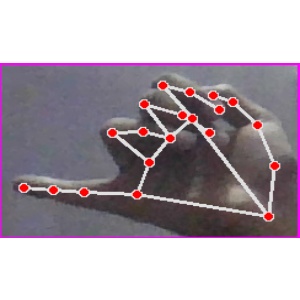
अक्षर: च